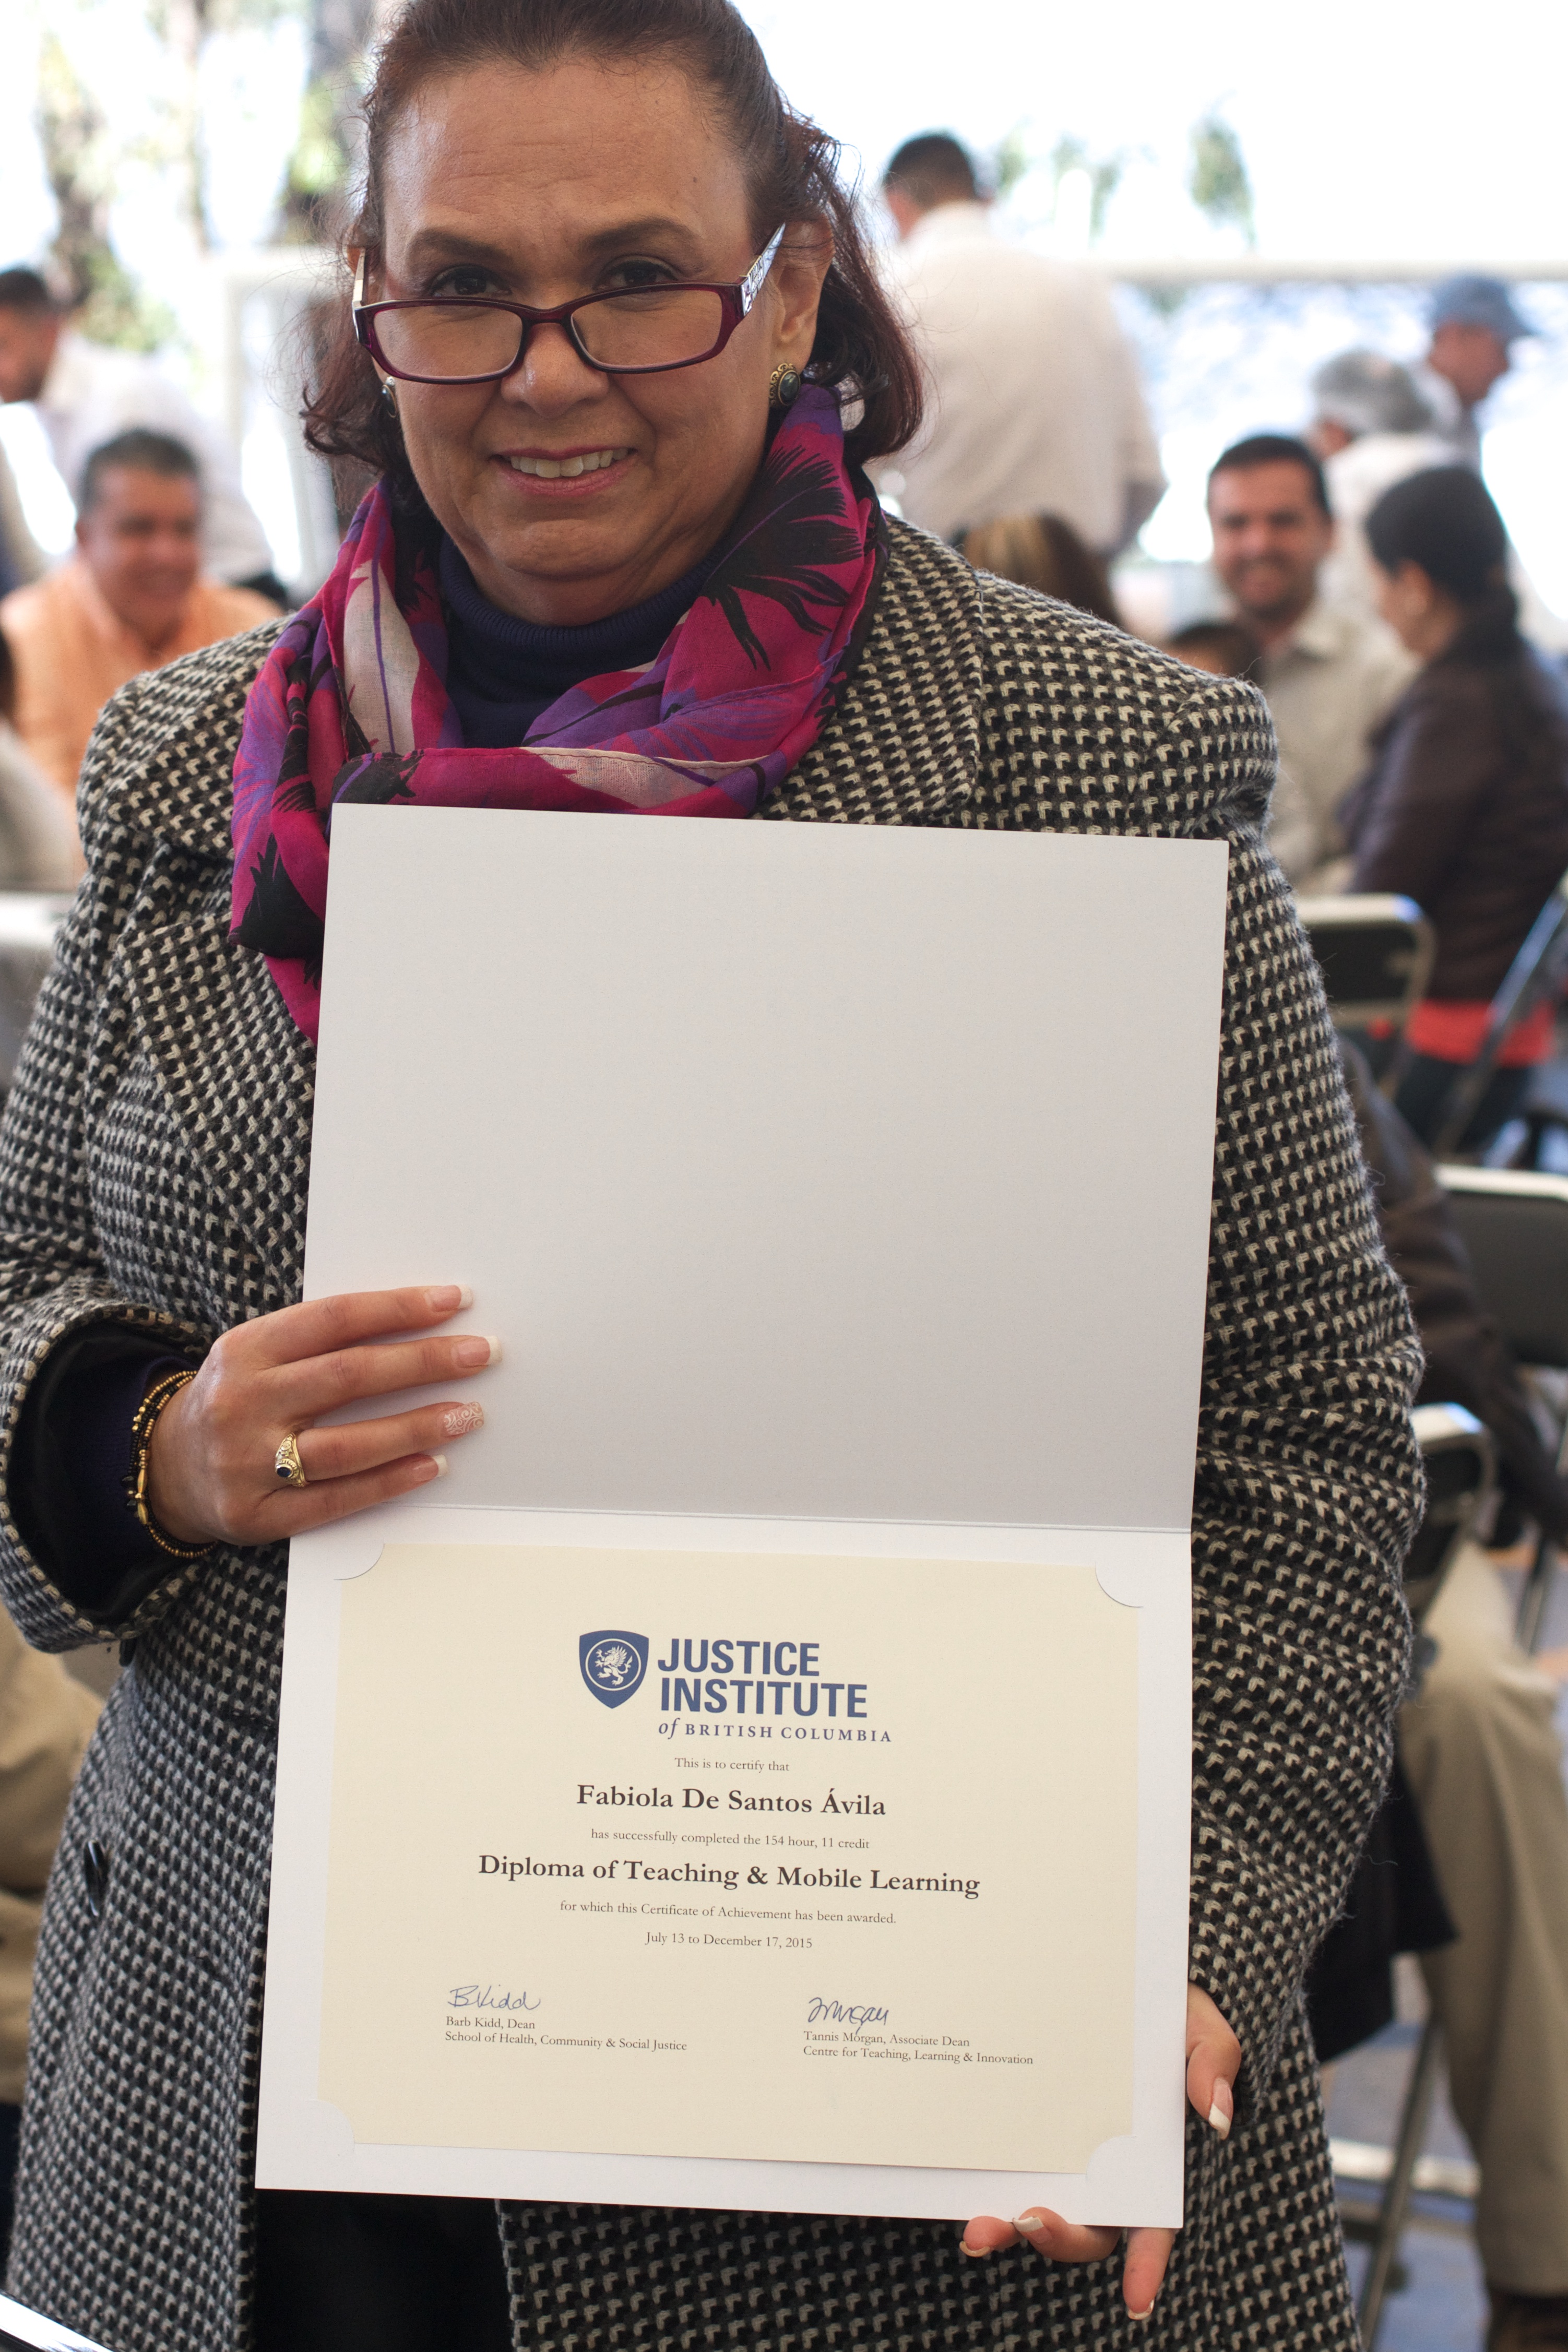
girl, design, udgagora, vision care, public relations